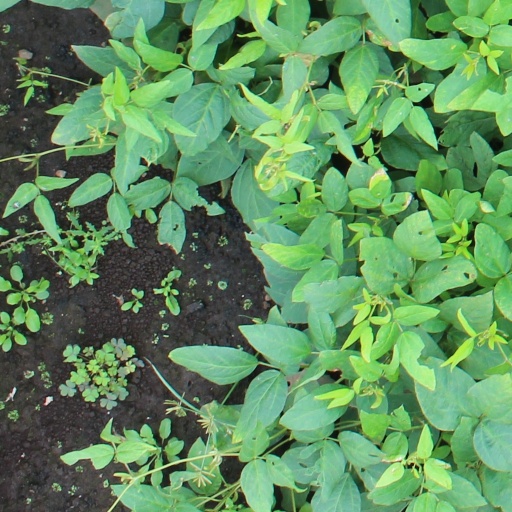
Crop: soybean